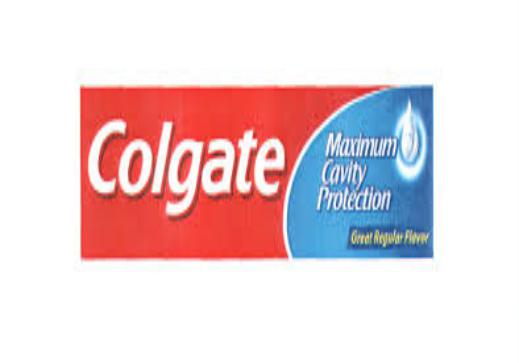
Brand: Colgate
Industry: Others